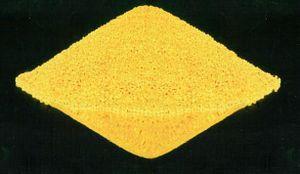
Le cycle du combustible nucléaire est l'ensemble des opérations de fourniture de combustible aux réacteurs nucléaires, puis de gestion du combustible irradié, depuis l'extraction du minerai jusqu'à la gestion des déchets radioactifs.
2007 en Iran - 2008 en Iran - 2009 en Iran - 2010 en Iran - 2011 en Iran
Orano est une multinationale française spécialisée dans les métiers du combustible nucléaire, de l'amont à l'aval du cycle.
L’extraction de l'uranium est une industrie minière qui va de la prospection initiale jusqu'au produit transportable, le « yellowcake ». Elle est la première étape du cycle du combustible nucléaire visant à fournir le combustible des réacteurs nucléaires. Elle comprend les opérations successives suivantes :
Le yellowcake est un concentré d'uranium auparavant sous forme de diuranate de sodium, solide jaune Na₂U₂O₇, puis plus récemment d'octaoxyde de triuranium U₃O₈. C'est pourquoi dans les échanges boursiers cette matière première est maintenant nommée U3O8.